Kingdom of Italy (Napoleonic)

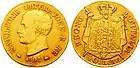
"40 lire" coin of the "Regno d'Italia" (1808)

The kingdom was given a new national currency, replacing the local coins circulating in the country: the Italian lira, of the same size, weight, and metal of the French franc. Mintage being decided by Napoleon with an imperial decree on 21 March 1806, the production of the new coins began in 1807. The monetary unit was the silver lira, which was 5 grams heavy. There were multiples of £2 (10 grams of silver) and £5 (25 grams of silver), and precious coins of £20 (6.45 grams of gold) and £40 (12.9 grams of gold). The lira was basically divided in 100 cents, and there were coins of 1 cent (2.1 grams of copper), 3 cents (6.3 grams of copper), and 10 cents (2 grams of poor silver), but following the tradition, there was a division in 20 soldi, with coins of 1 soldo (10.5 grams of copper, in practice 5 cents), 5 soldi (1.25 grams of silver), 10 soldi (2.5 grams of silver), and 15 soldi (3.75 grams of silver).